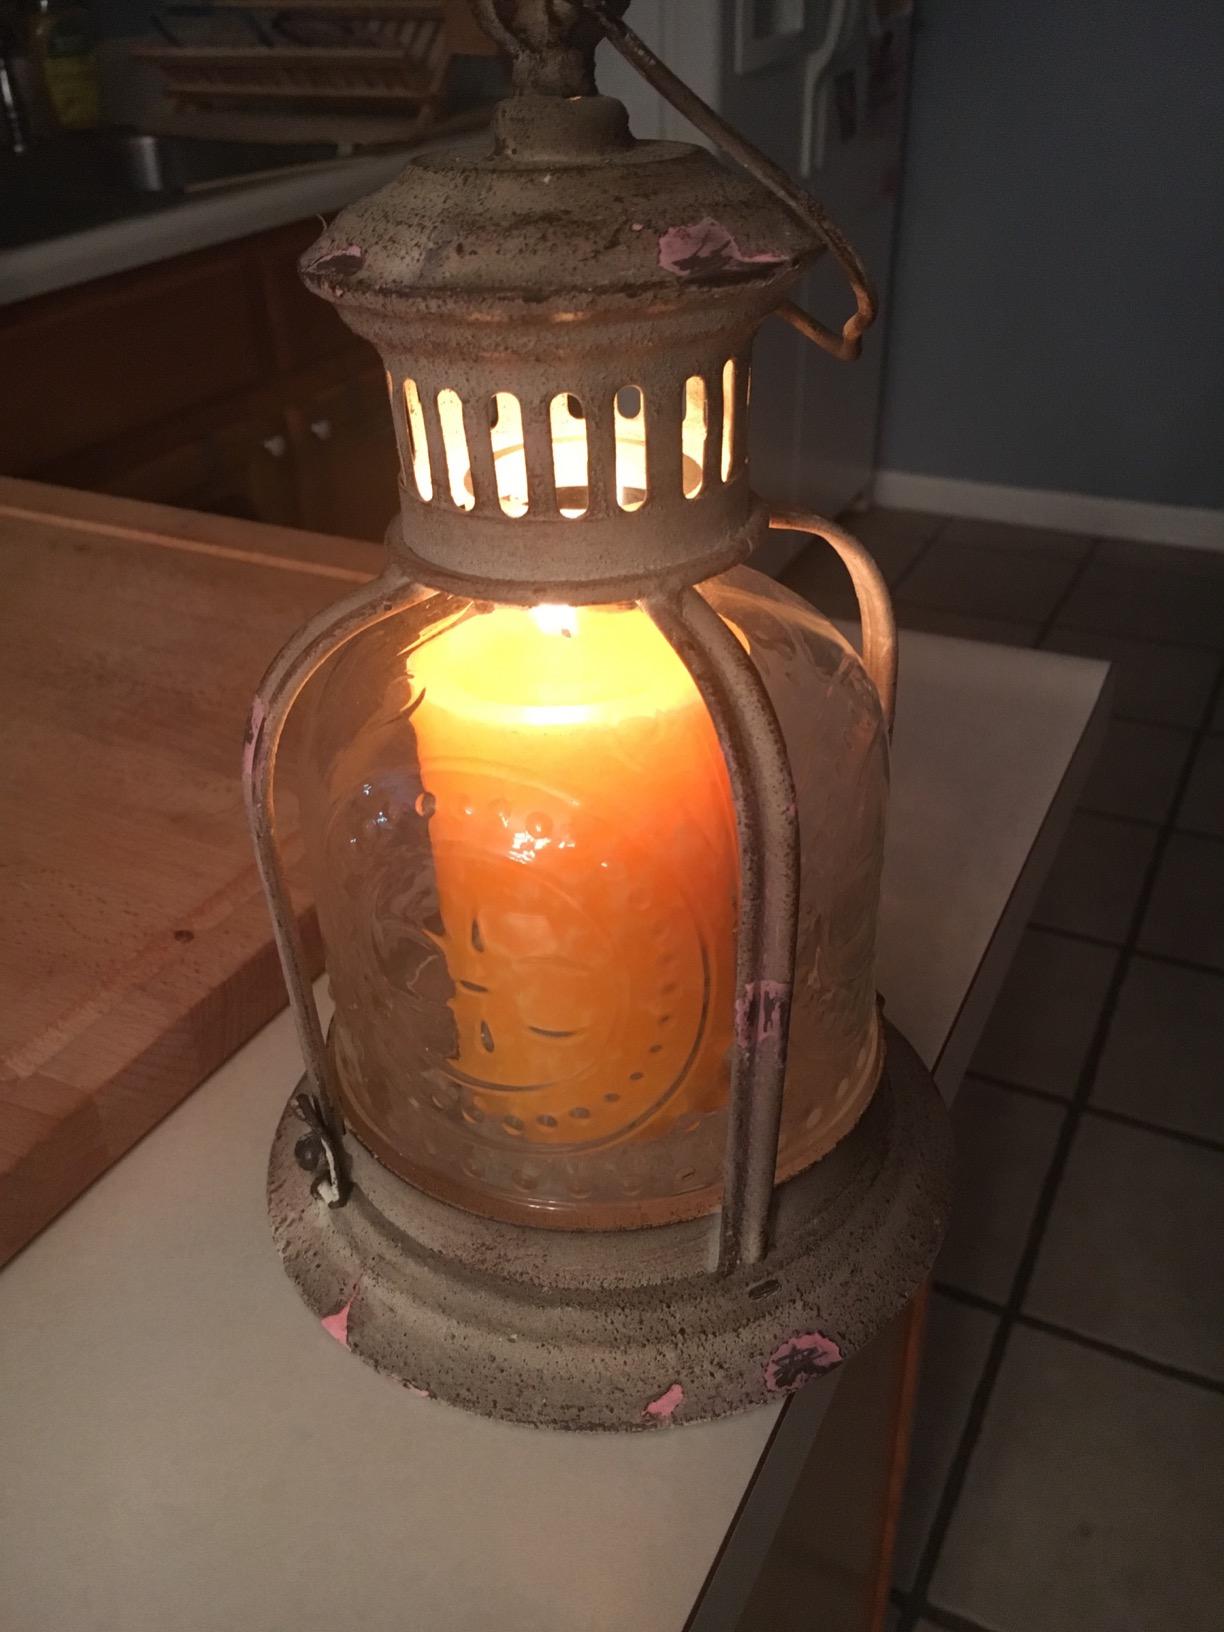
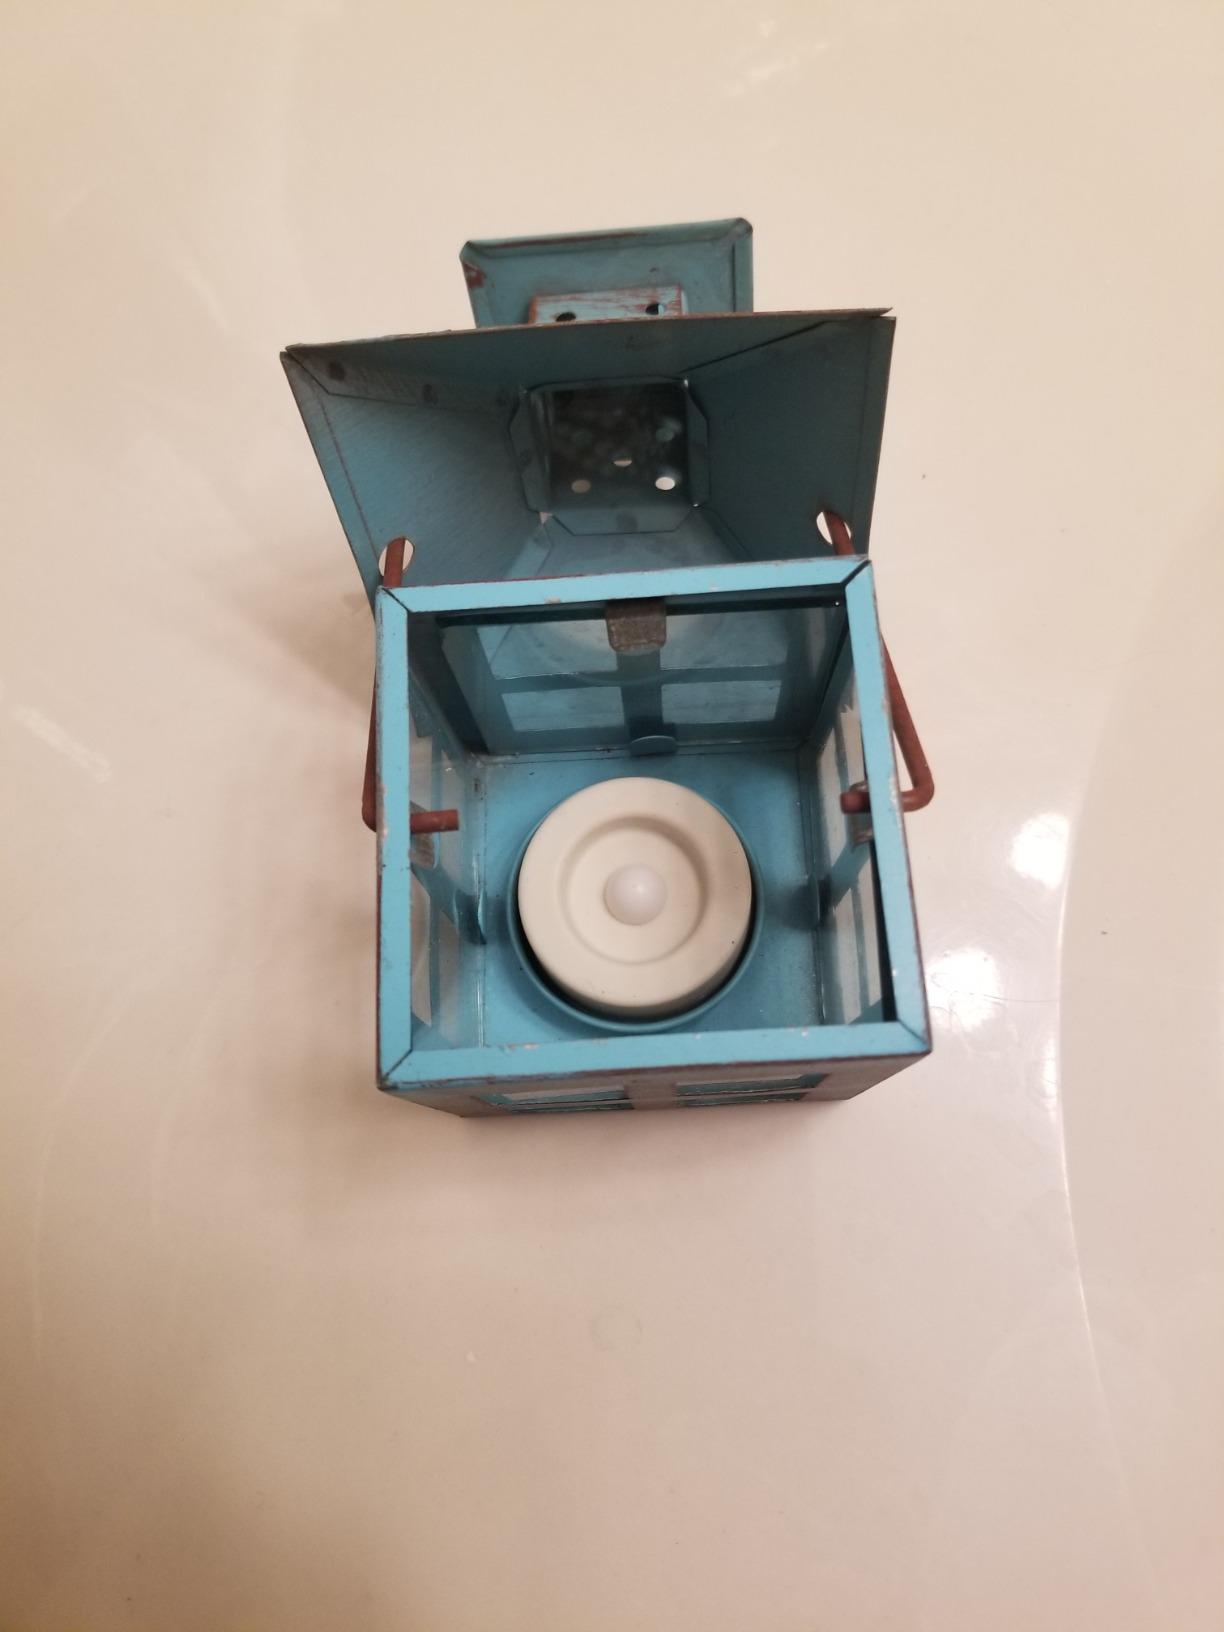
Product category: lantern
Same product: no